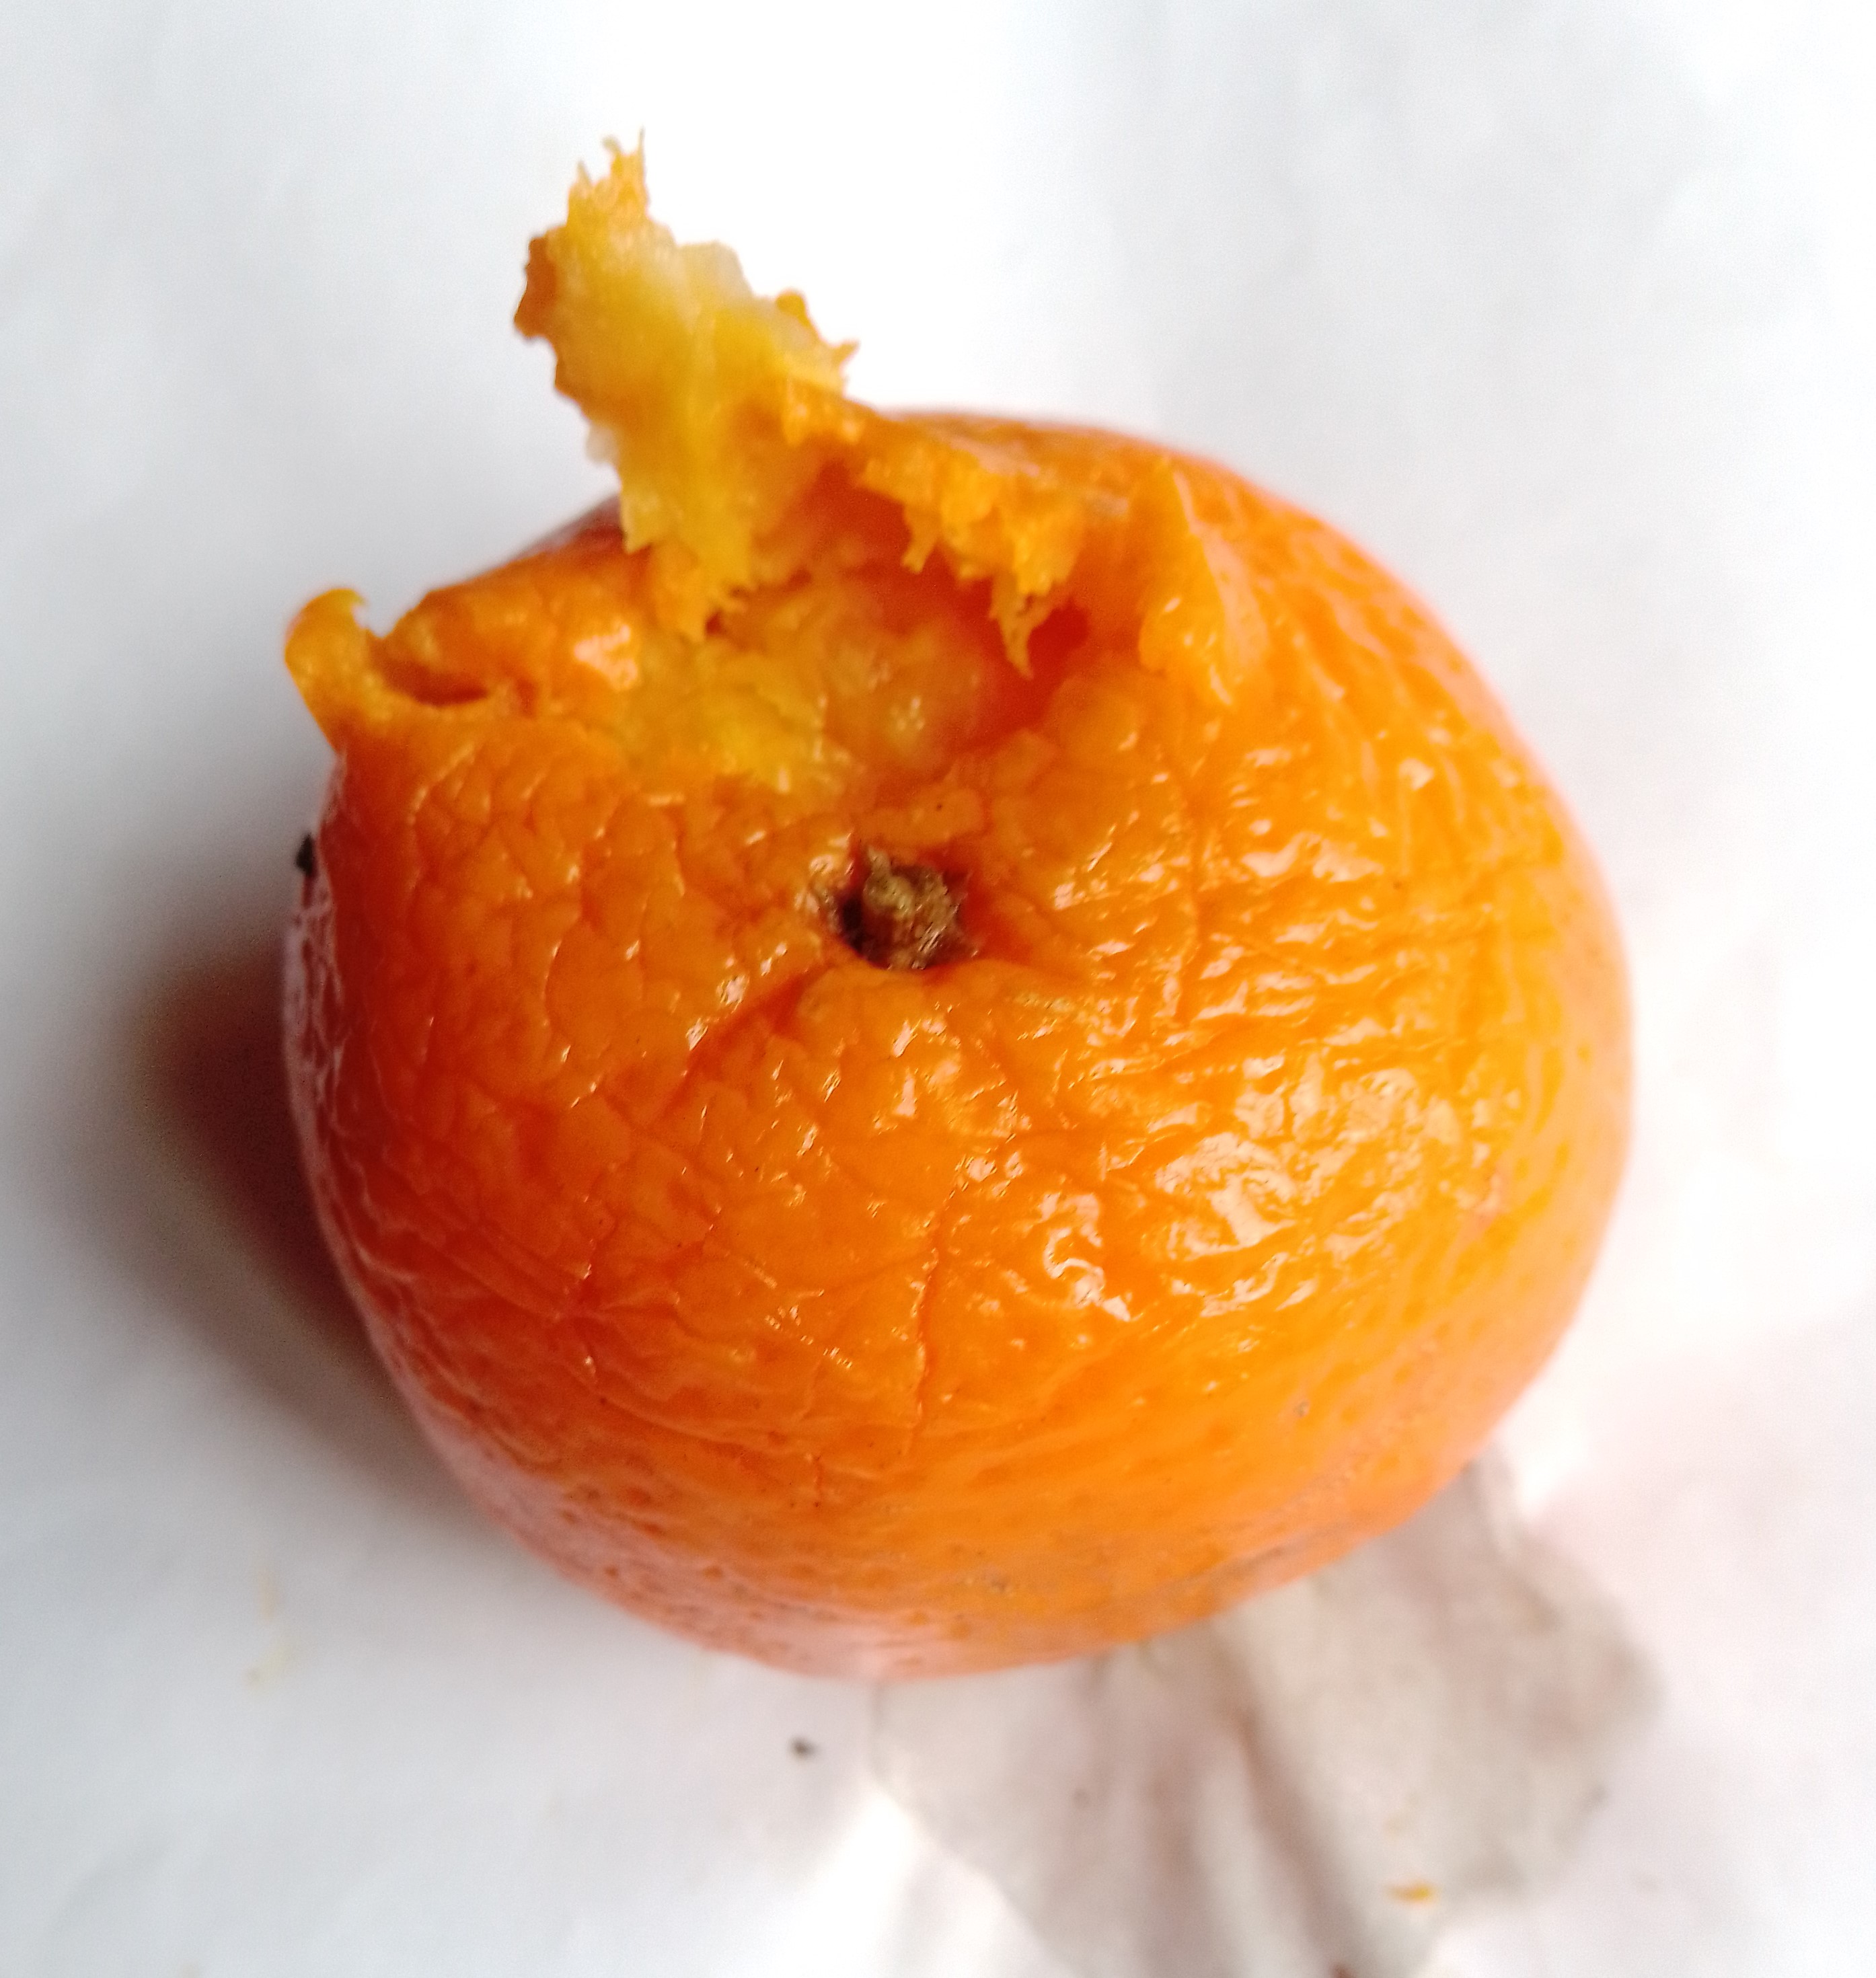
Fruit: orange
Condition: rotten